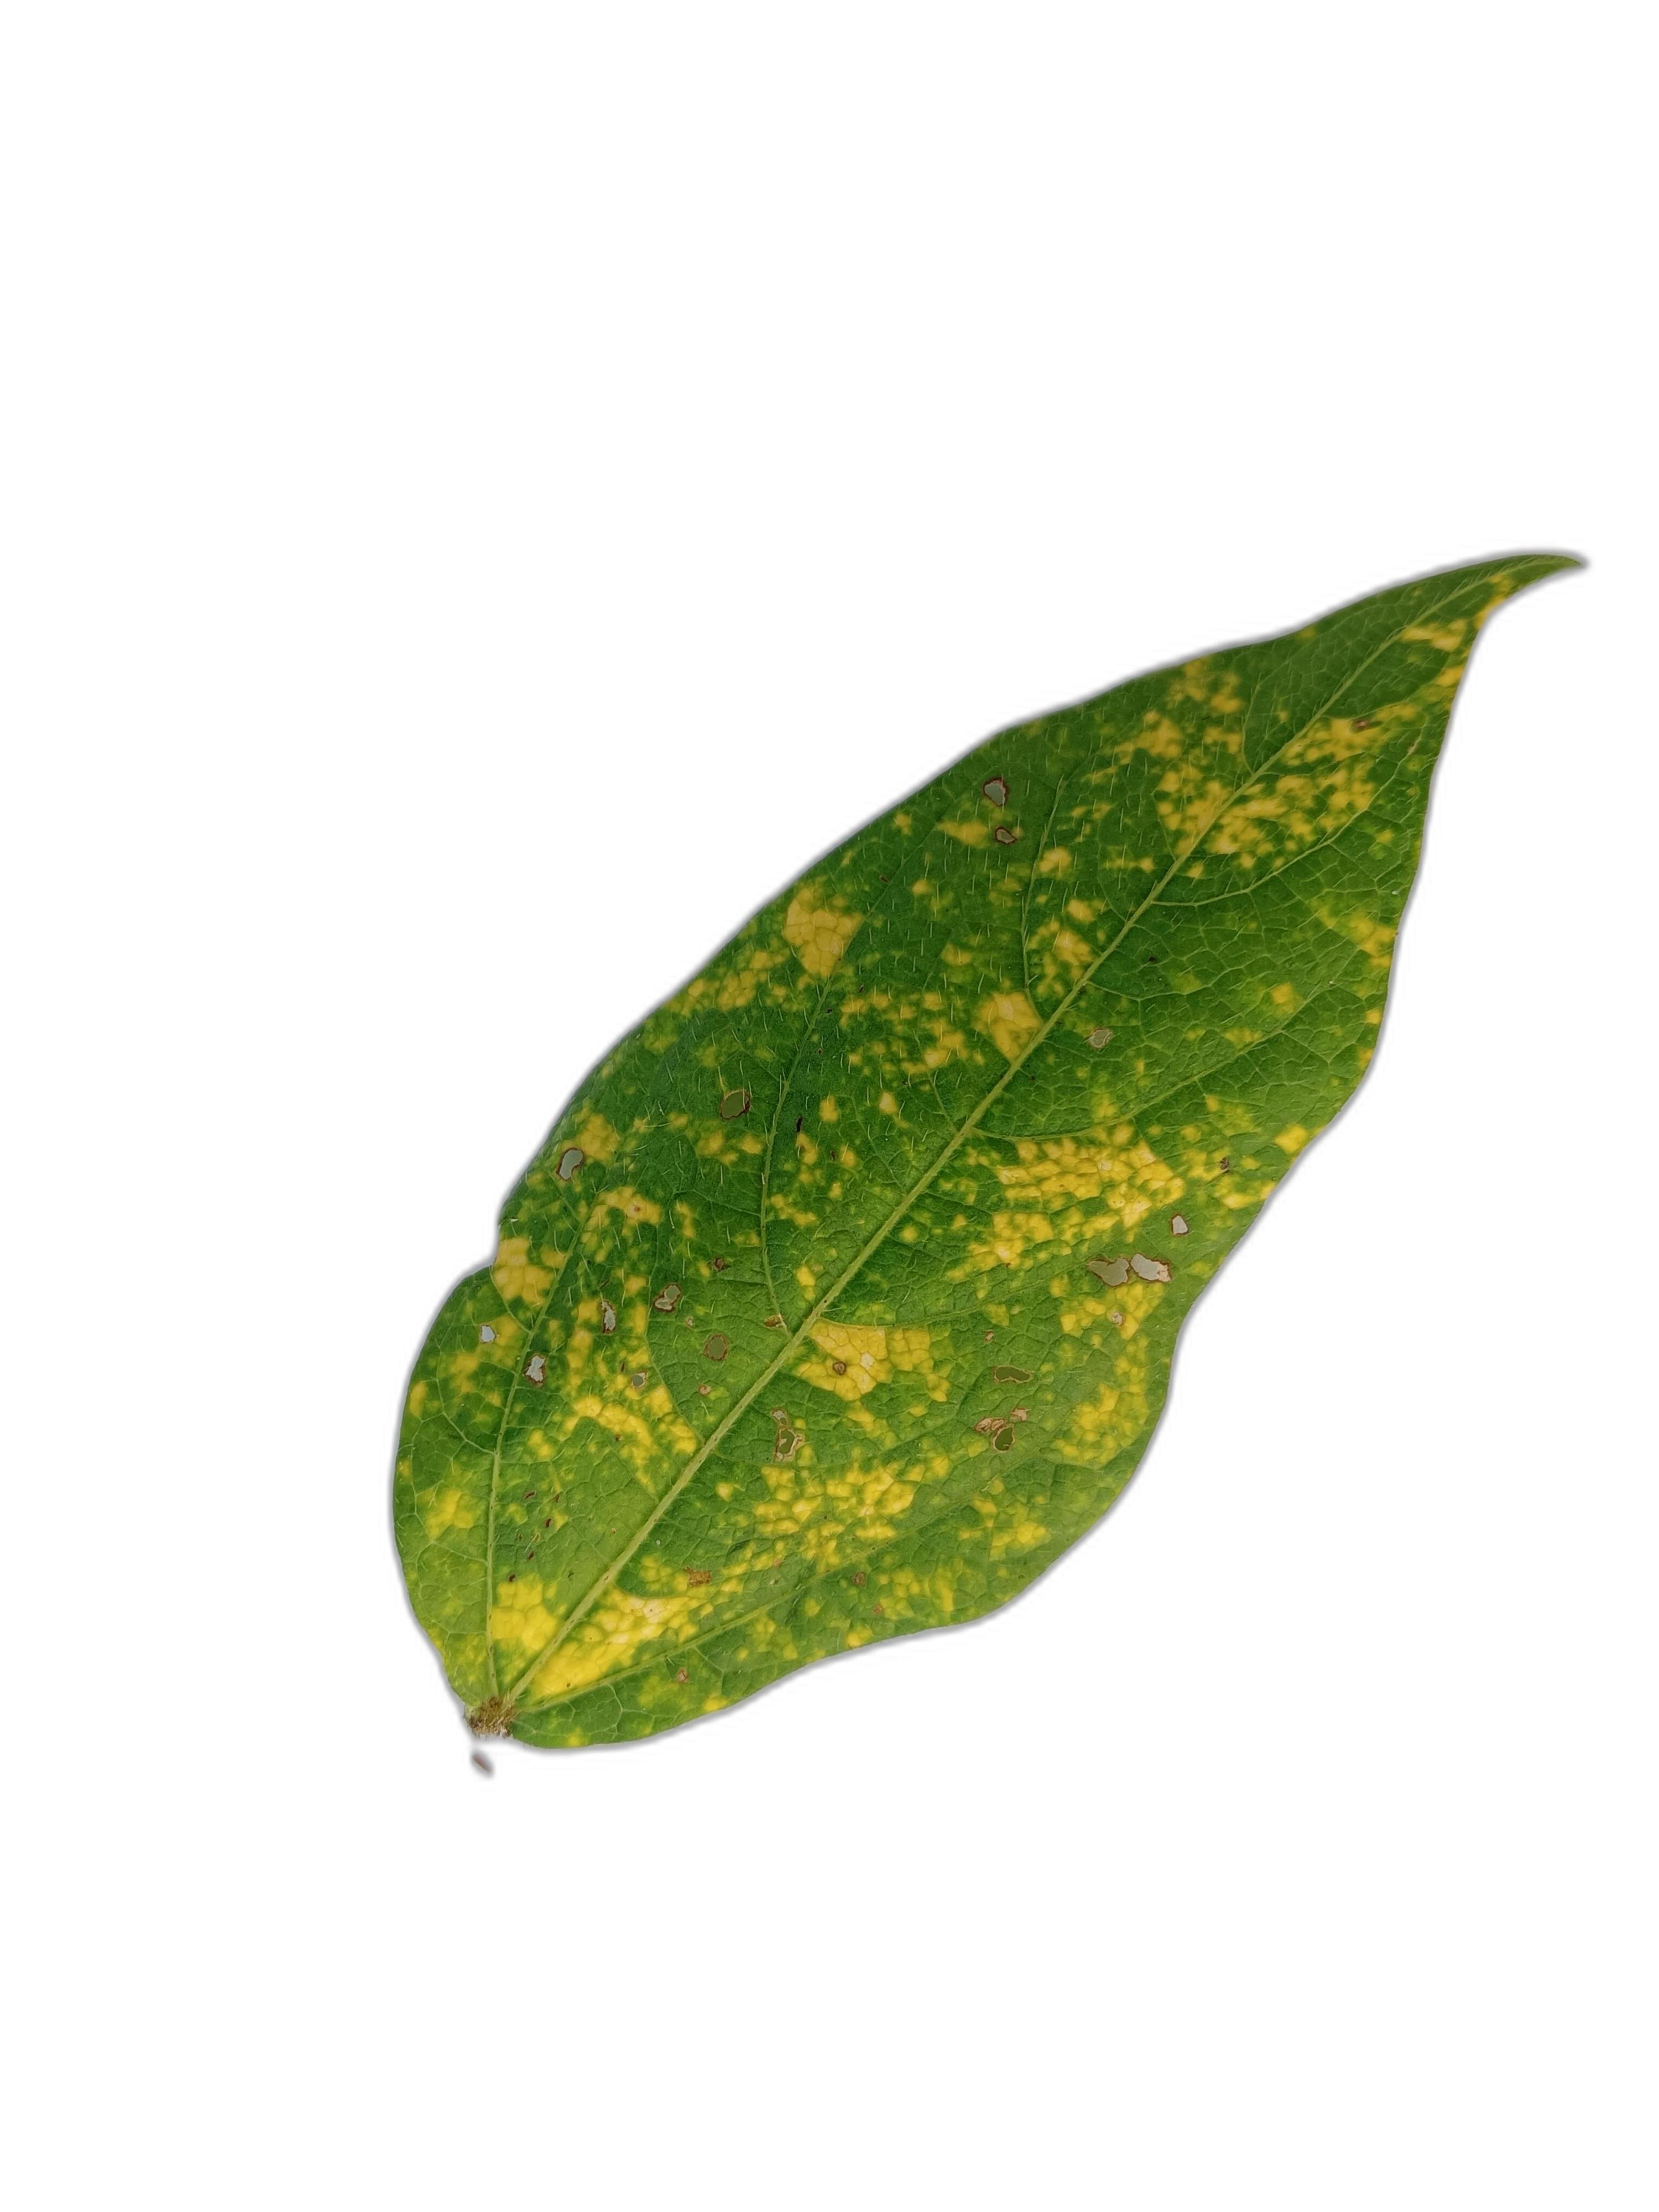
Label: Yellow Mosaic